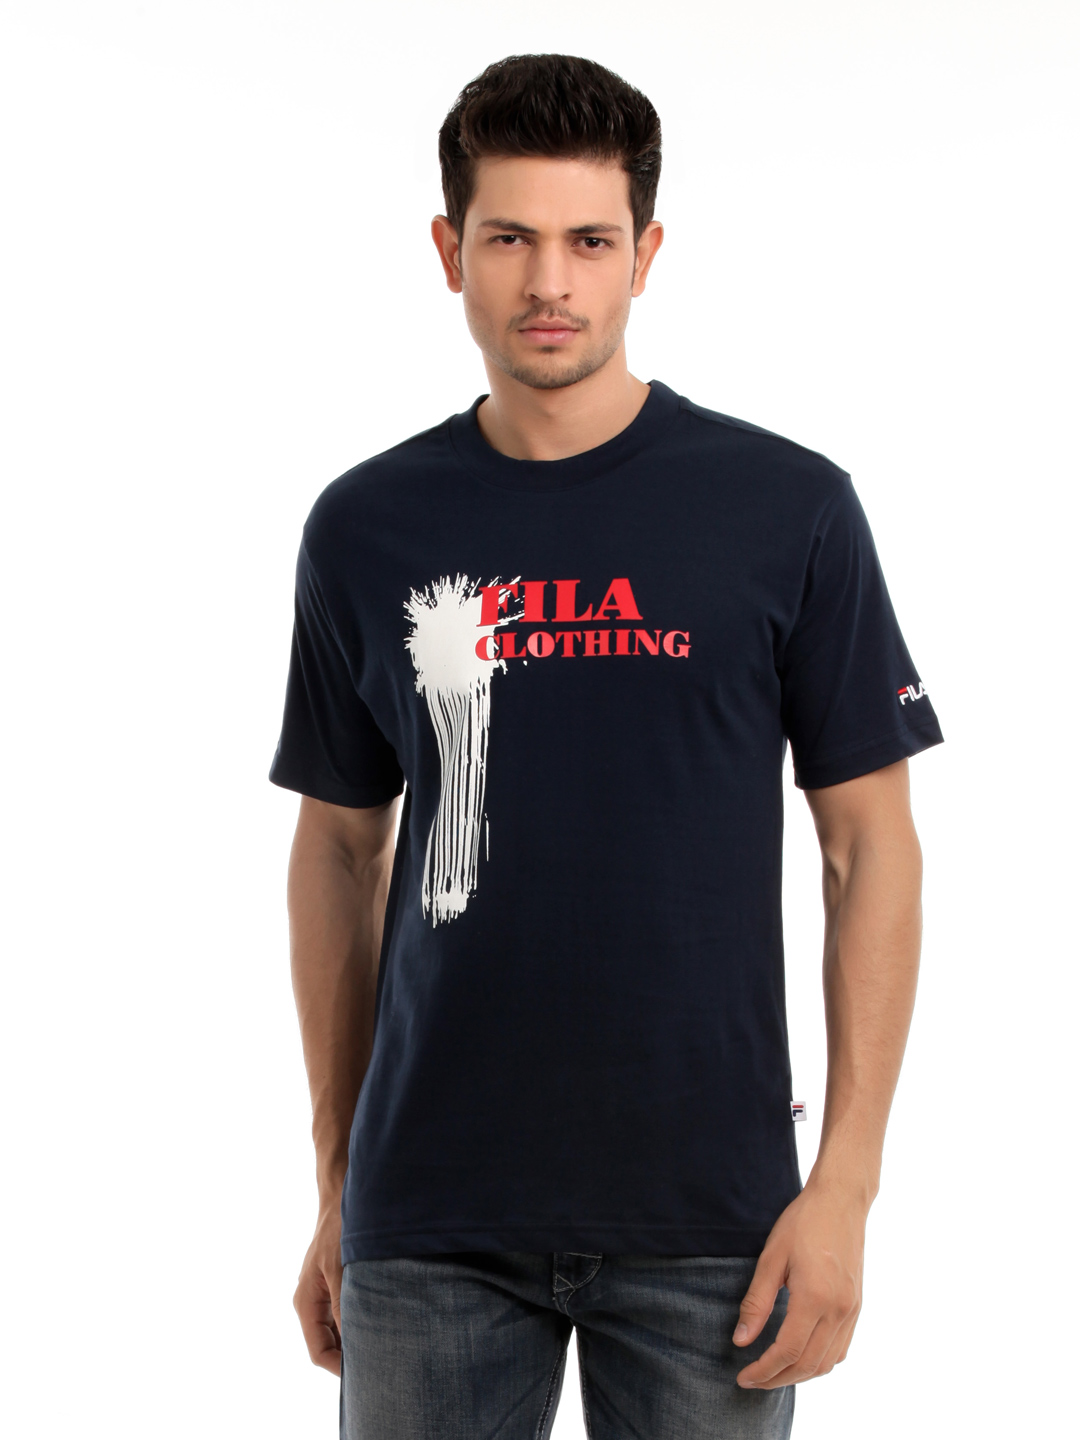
Fila Men Navy Blue T-shirt
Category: Apparel / Topwear / Tshirts
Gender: Men
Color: Navy Blue
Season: Summer 2012
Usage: Casual